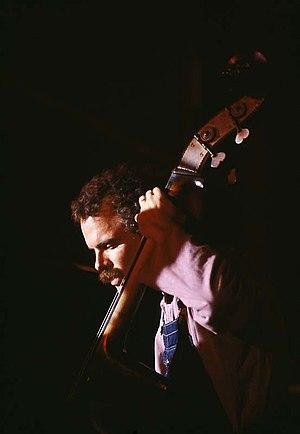
Dennis Irwin était un contrebassiste de jazz américain. Il a enregistré entre autres avec John Scofield, Scott Hamilton, Johnny Griffin, Joe Lovano et le Vanguard Jazz Orchestra. Il a fait partie des Jazz Messengers d'Art Blakey de 1977 à 1980. Il a aussi accompagné des chanteurs comme Jackie Paris, Betty Carter, Annie Ross, Ann Hampton Callaway, Tânia Maria et Mose Allison.